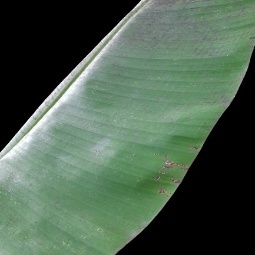
Label: Healthy